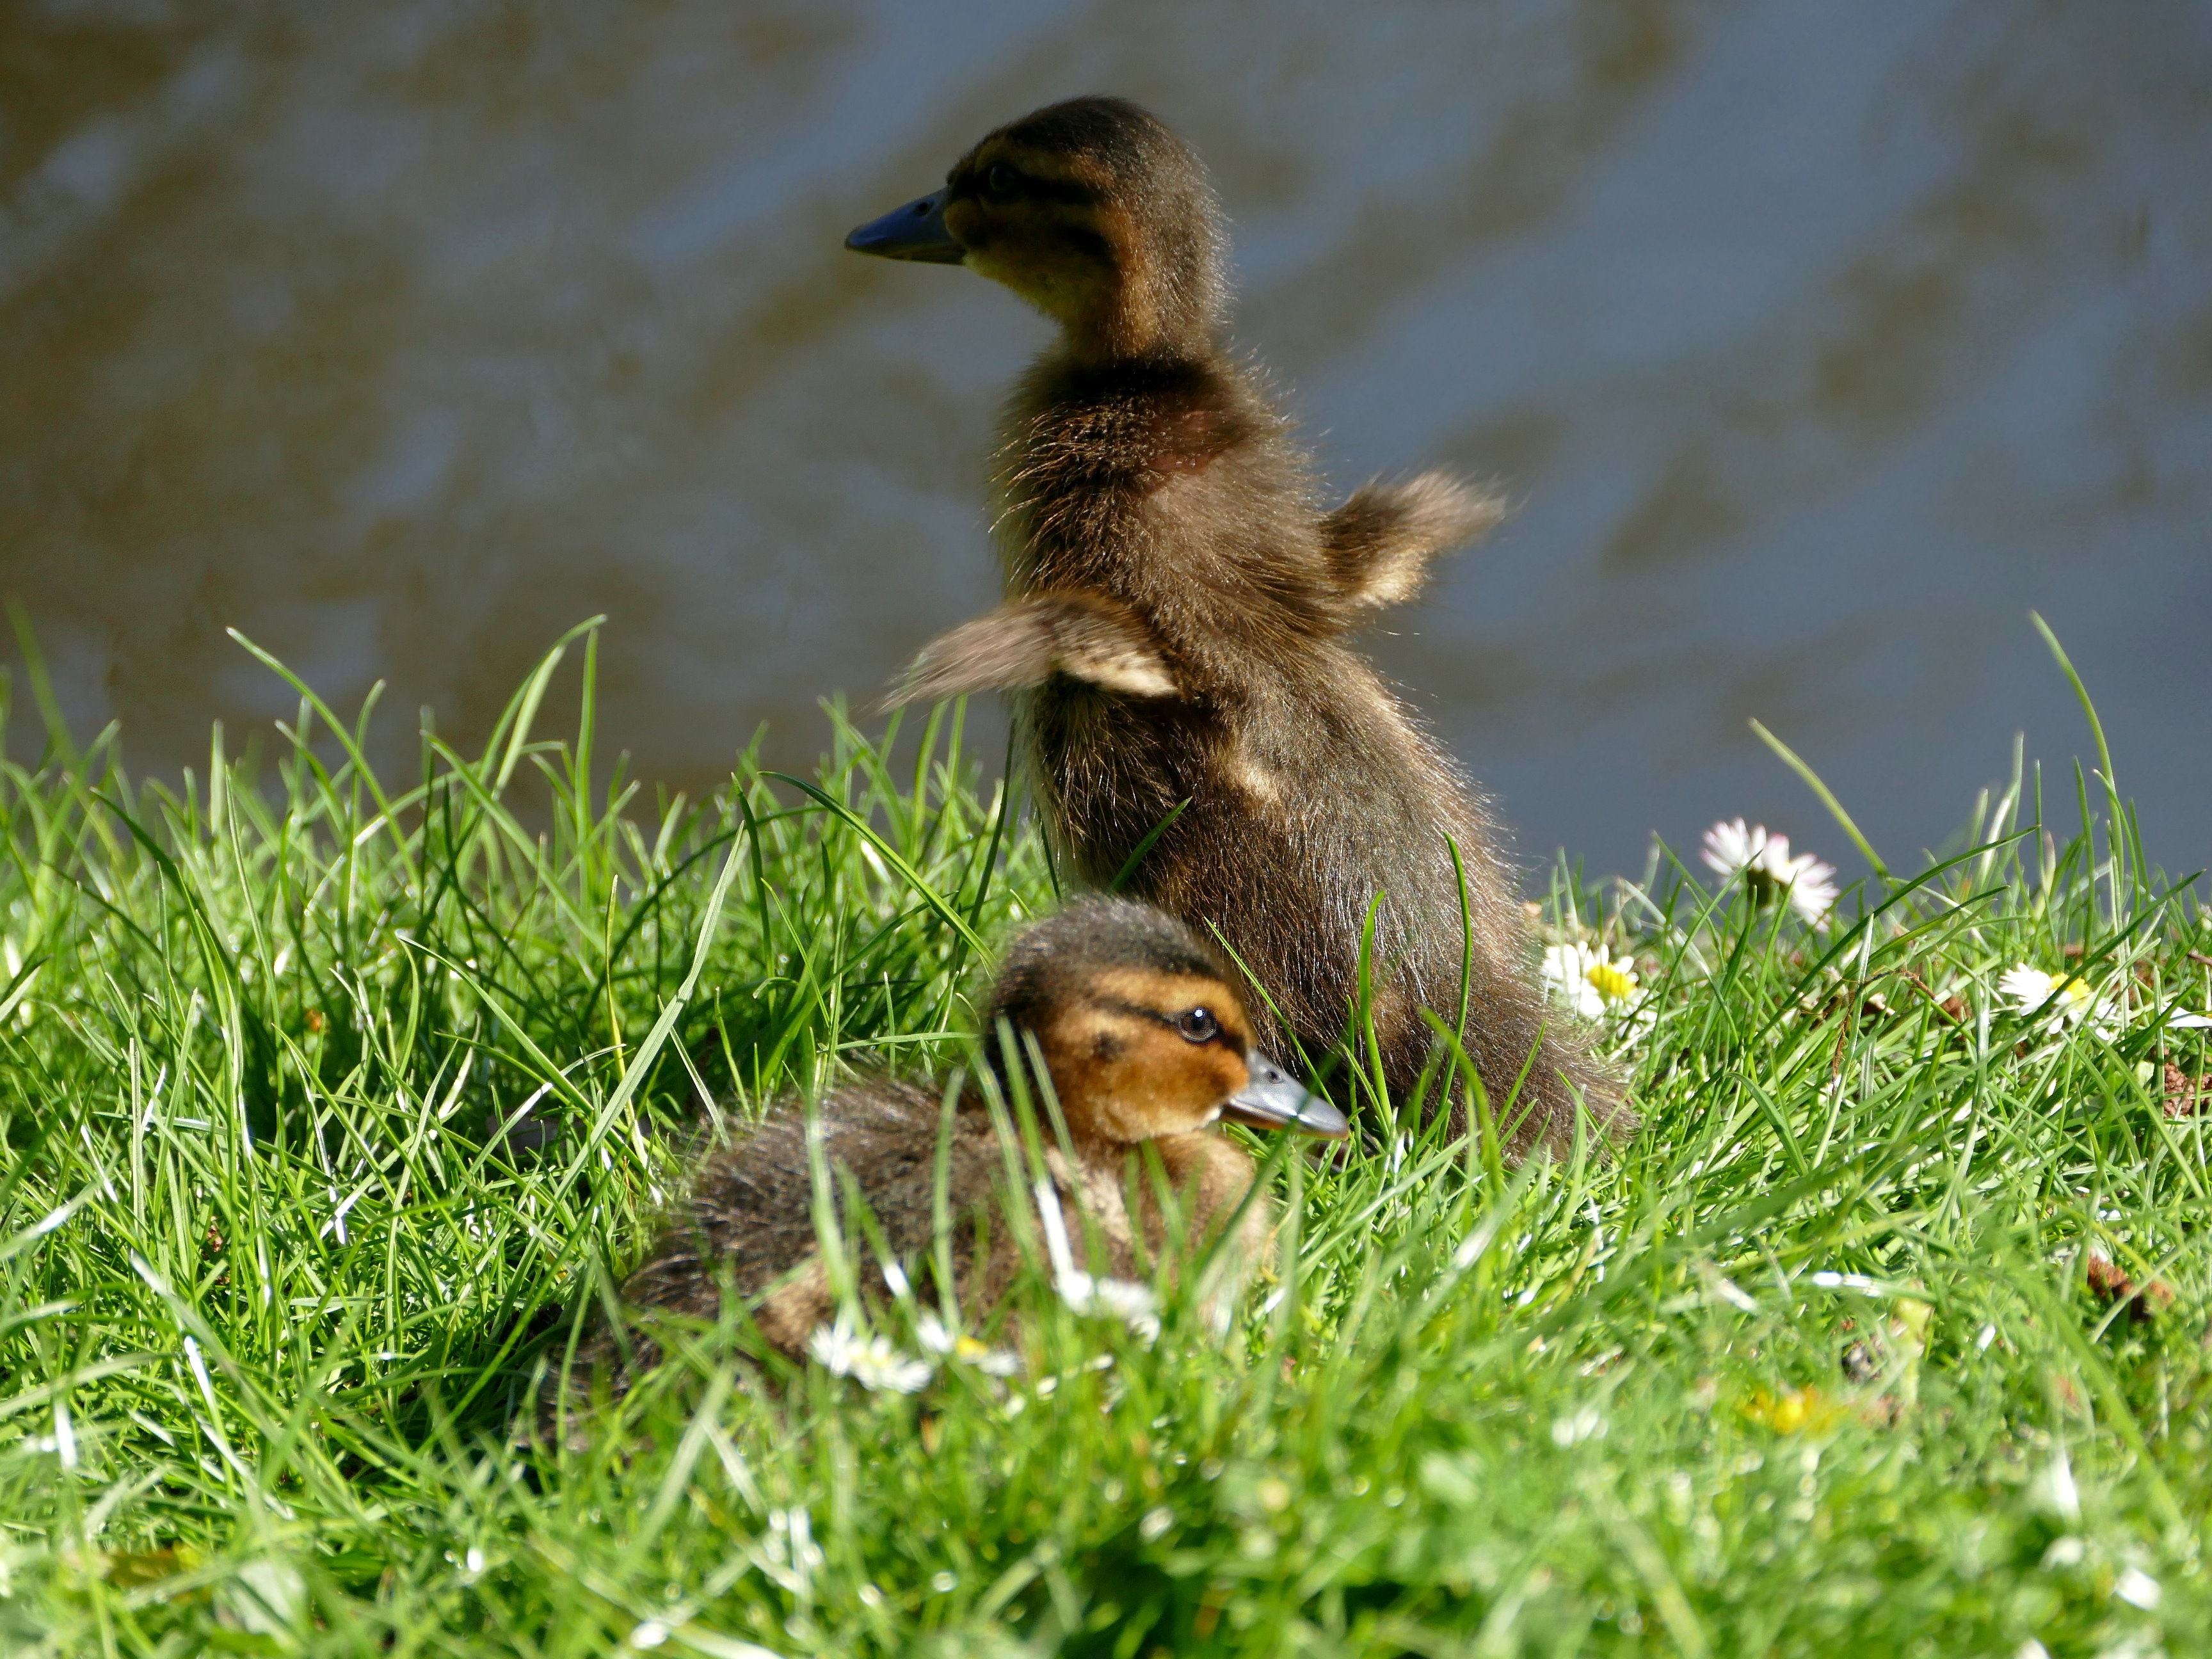
nature, grass, bird, meadow, cute, wildlife, fluffy, beak, fauna, duck, vertebrate, waterfowl, chicks, water bird, wildlife photography, mallard, ducklings, mallards, animal children, grass family, perching bird, ducks geese and swans